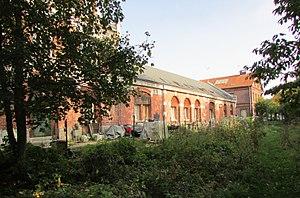
La gare de Guise en 2017.
Le chemin de fer de Guise au Catelet est une ancienne ligne de chemin de fer secondaire réalisé sous le régime des voies ferrées d'intérêt local et qui a relié ces deux villes du département de l'Aisne entre 1900 et 1951. La ligne est construite à l'écartement métrique.
Guise, prononcé Güise [ɡɥiz], est une commune française située dans le département de l'Aisne, en région Hauts-de-France.
La ligne de Laon au Cateau était une ligne de chemin de fer d'une longueur de 77 kilomètres reliant la gare de Laon, chef-lieu du département de l'Aisne, à celle du Cateau, dans le département du Nord, sur la grande ligne Paris - Bruxelles.